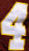
Number: 4